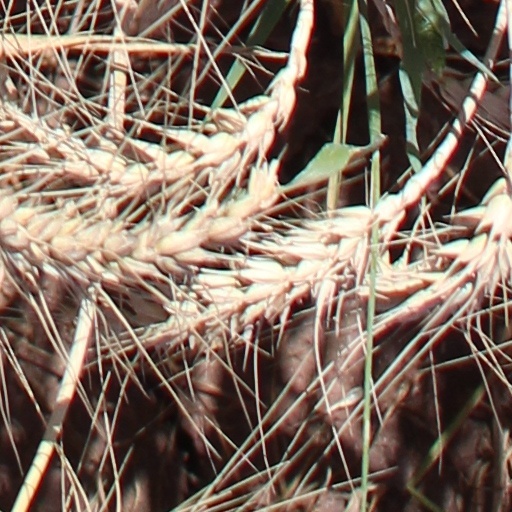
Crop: wheat